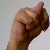
The image shows a hand gesture representing the letter 'N' in Indian Sign Language.